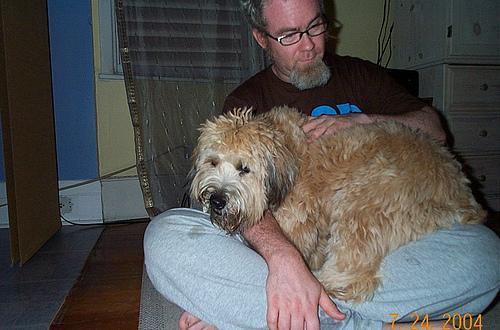
soft-coated_wheaten_terrier